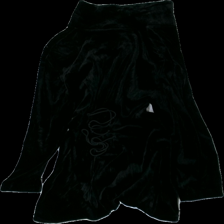
View: back
Type: Dress
Category: Ladies
Brand: Not in the list
Brand text on label: Swesco
Colors: Black
Material: 80% cotton, 20% wool
Cut: Regular
Season: All
Trend: 70s
Price range: 100-150
Recommended usage: Reuse
Description: Black vintage dress